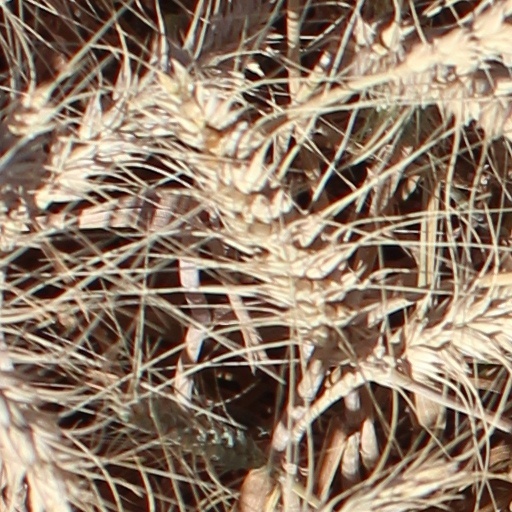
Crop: wheat